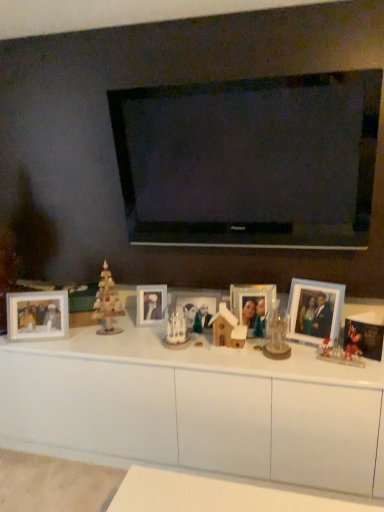
Question: In the image, there is a wooden christmas tree at left. Locate some spots witihin the unoccupied area in front of wooden christmas tree at left. Your answer should be formatted as a list of tuples, i.e. [(x1, y1)], where each tuple contains the x and y coordinates of a point satisfying the conditions above. The coordinates should be between 0 and 1, indicating the normalized pixel locations of the points in the image.
Answer: [(0.281, 0.675)]